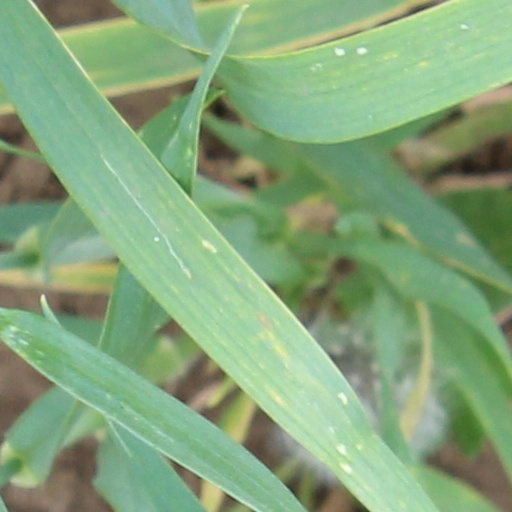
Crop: wheat